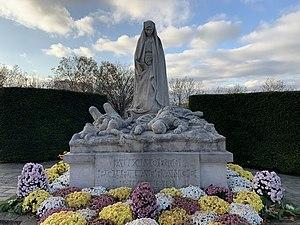
Monument aux morts dans le cimetière des Lilas.
Le cimetière communal des Lilas, est un cimetière se trouvant rue de l'Égalité aux Lilas en Seine-Saint-Denis.